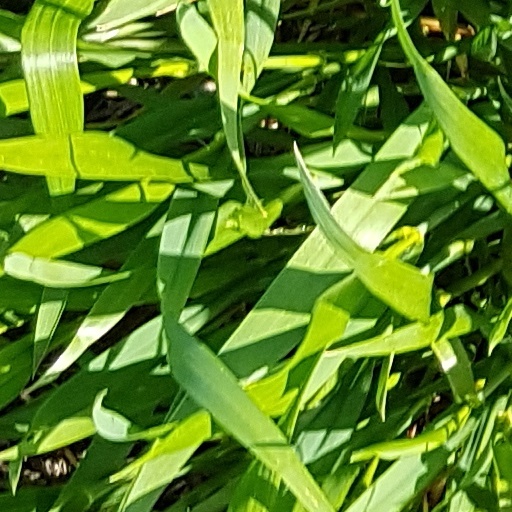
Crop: wheat